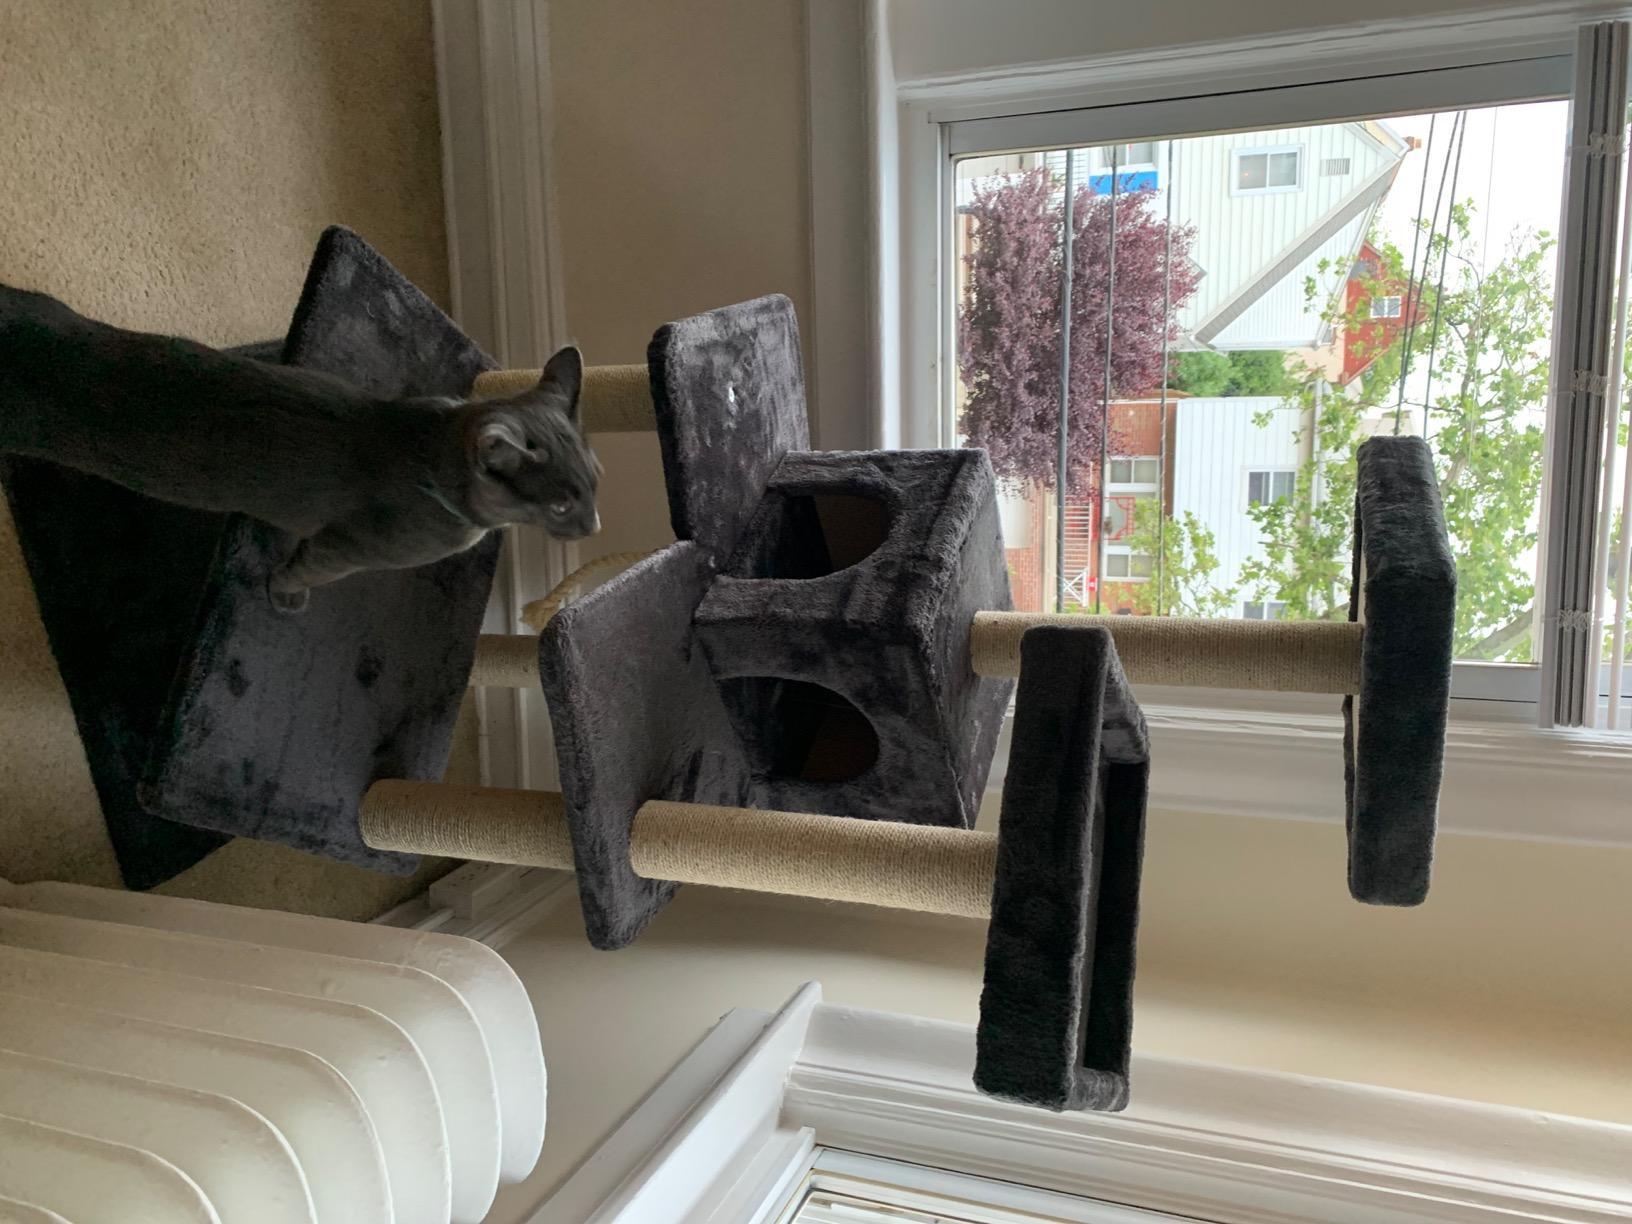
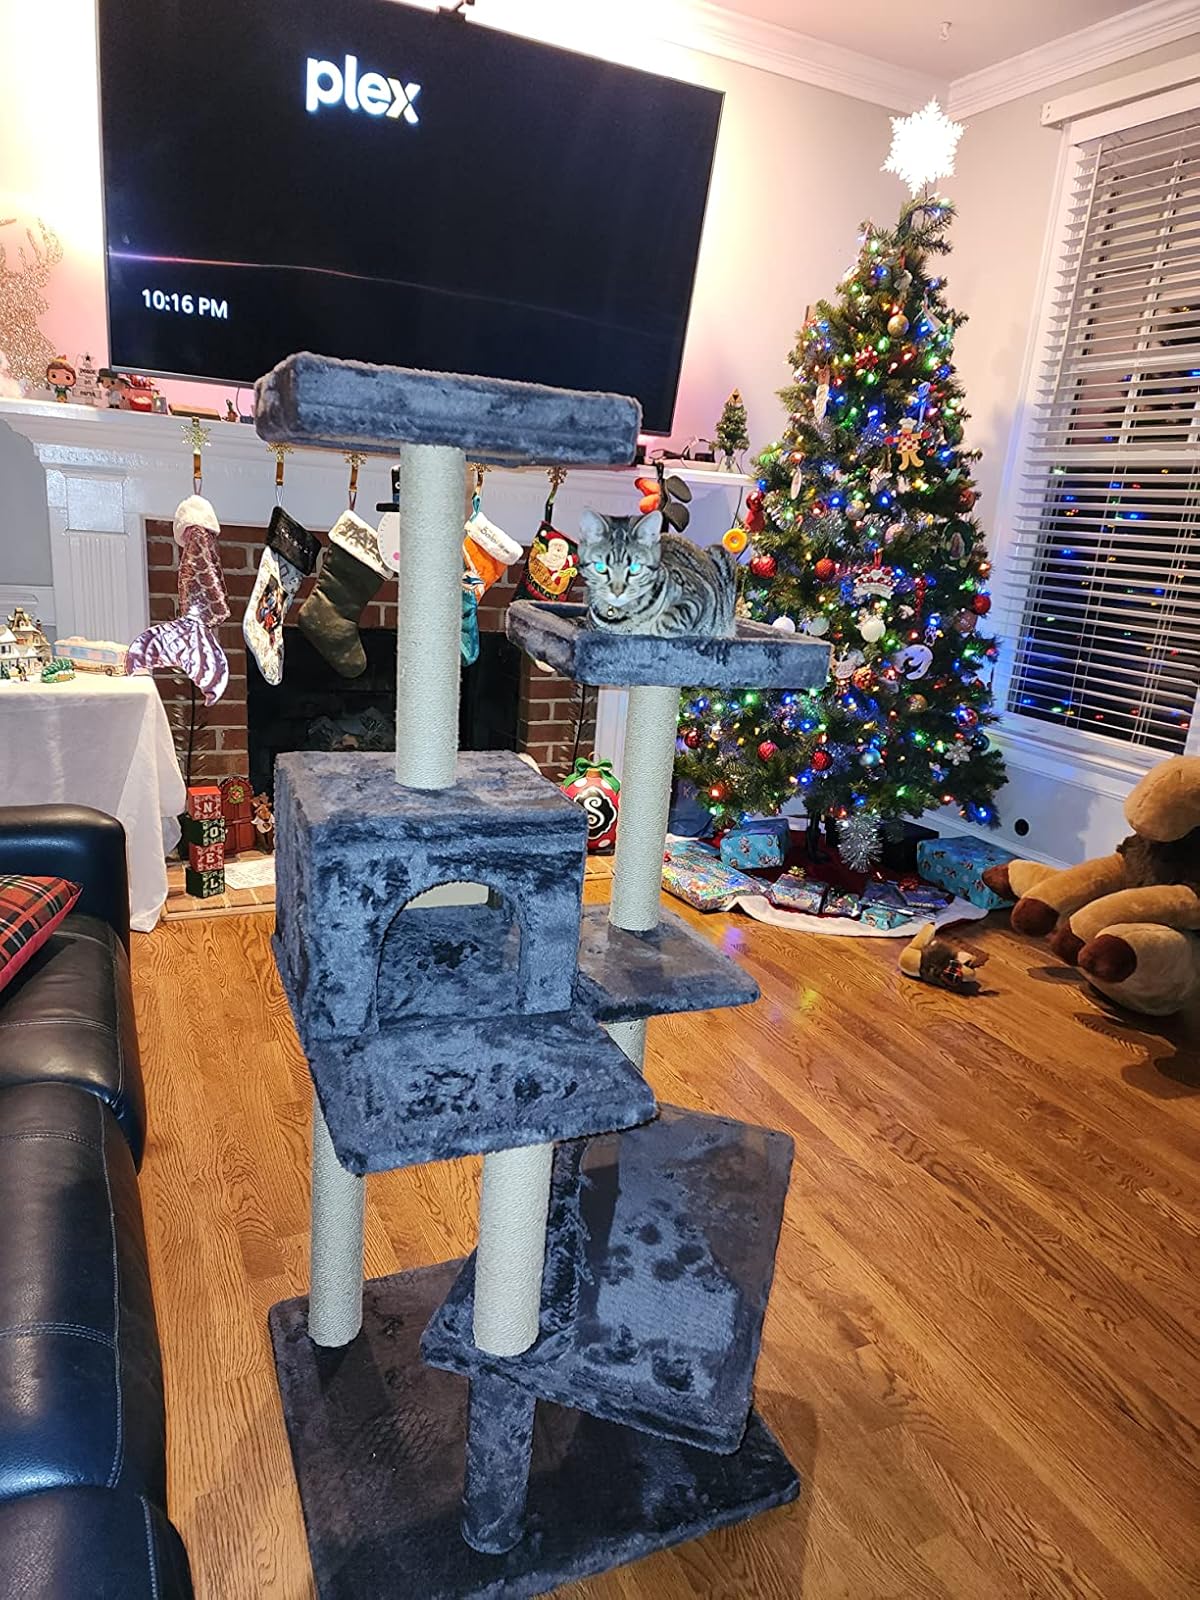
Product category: items_cat tree
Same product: yes